French military mission to Japan (1872–1880)

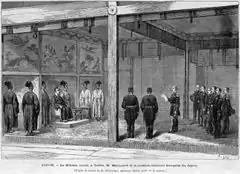
Reception by the Meiji Emperor of the Second French Military Mission to Japan, 1872

The mission arrived in Japan in May 1872, headed by Lieutenant Colonel Charles Antoine Marquerie (1824–1894). He was later replaced by Colonel Charles Claude Munier.